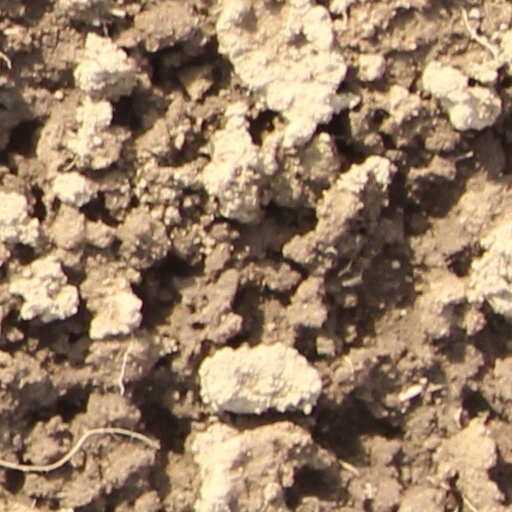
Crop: wheat